Greenwich Peninsula

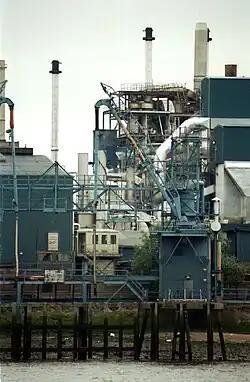
The west side of the peninsula from the Thames in 2001 - part of the glucose works.

For over 100 years the peninsula was dominated by the gasworks which primarily produced town gas, also known as coal gas. The gasworks grew to , the largest in Europe, also producing coke, tar and chemicals as important secondary products. The site had its own extensive railway system and a large jetty used to unload coal and load coke. There were two huge gas holders, of 8.6 and 12.2 million ft (240,000 m and 345,000 m). The larger holder, originally the largest in the world, was reduced to 8.9 million ft (250,000 m) when it was damaged in the Silvertown explosion in 1917, but was still the largest in England until it was damaged again by a Provisional Irish Republican Army bomb in 1978. Originally manufacturing gas from coal, the plant began to manufacture gas from oil in the 1960s. Its peak production of 400 million ft per day (11.3 million m) in the mid 1960s is believed to have been the largest of any single site in the world. The discovery of natural gas reserves in the North Sea soon rendered the complex obsolete.